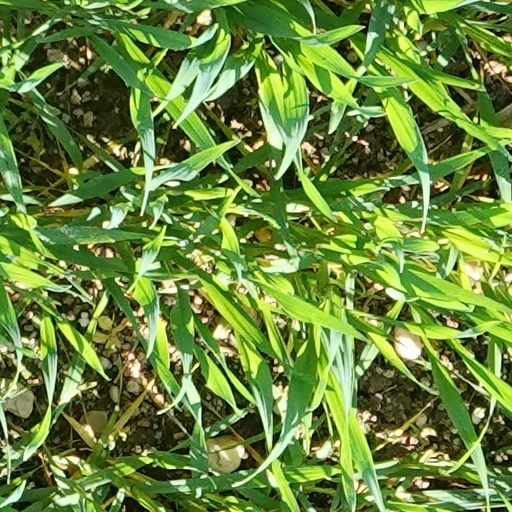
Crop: wheat